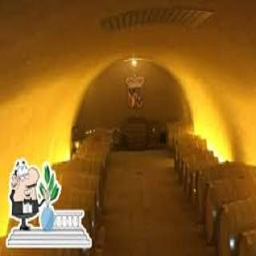
The Prince of Liechtenstein's wine cellars